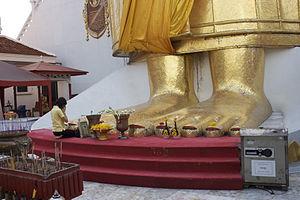
Wat Intharawihan ou Wat Intharavihan est un wat situé dans le district de Phra Nakhon de Bangkok, en Thaïlande.